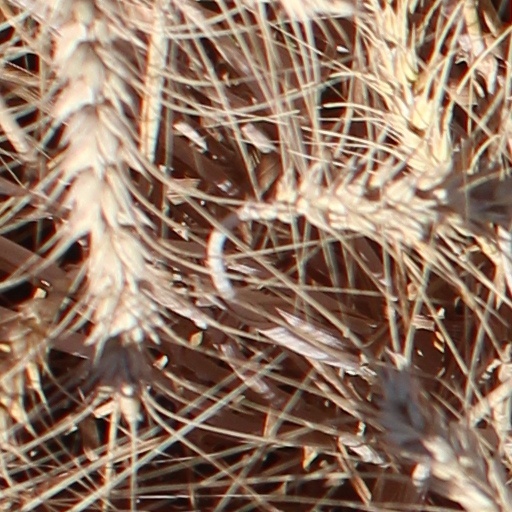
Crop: wheat